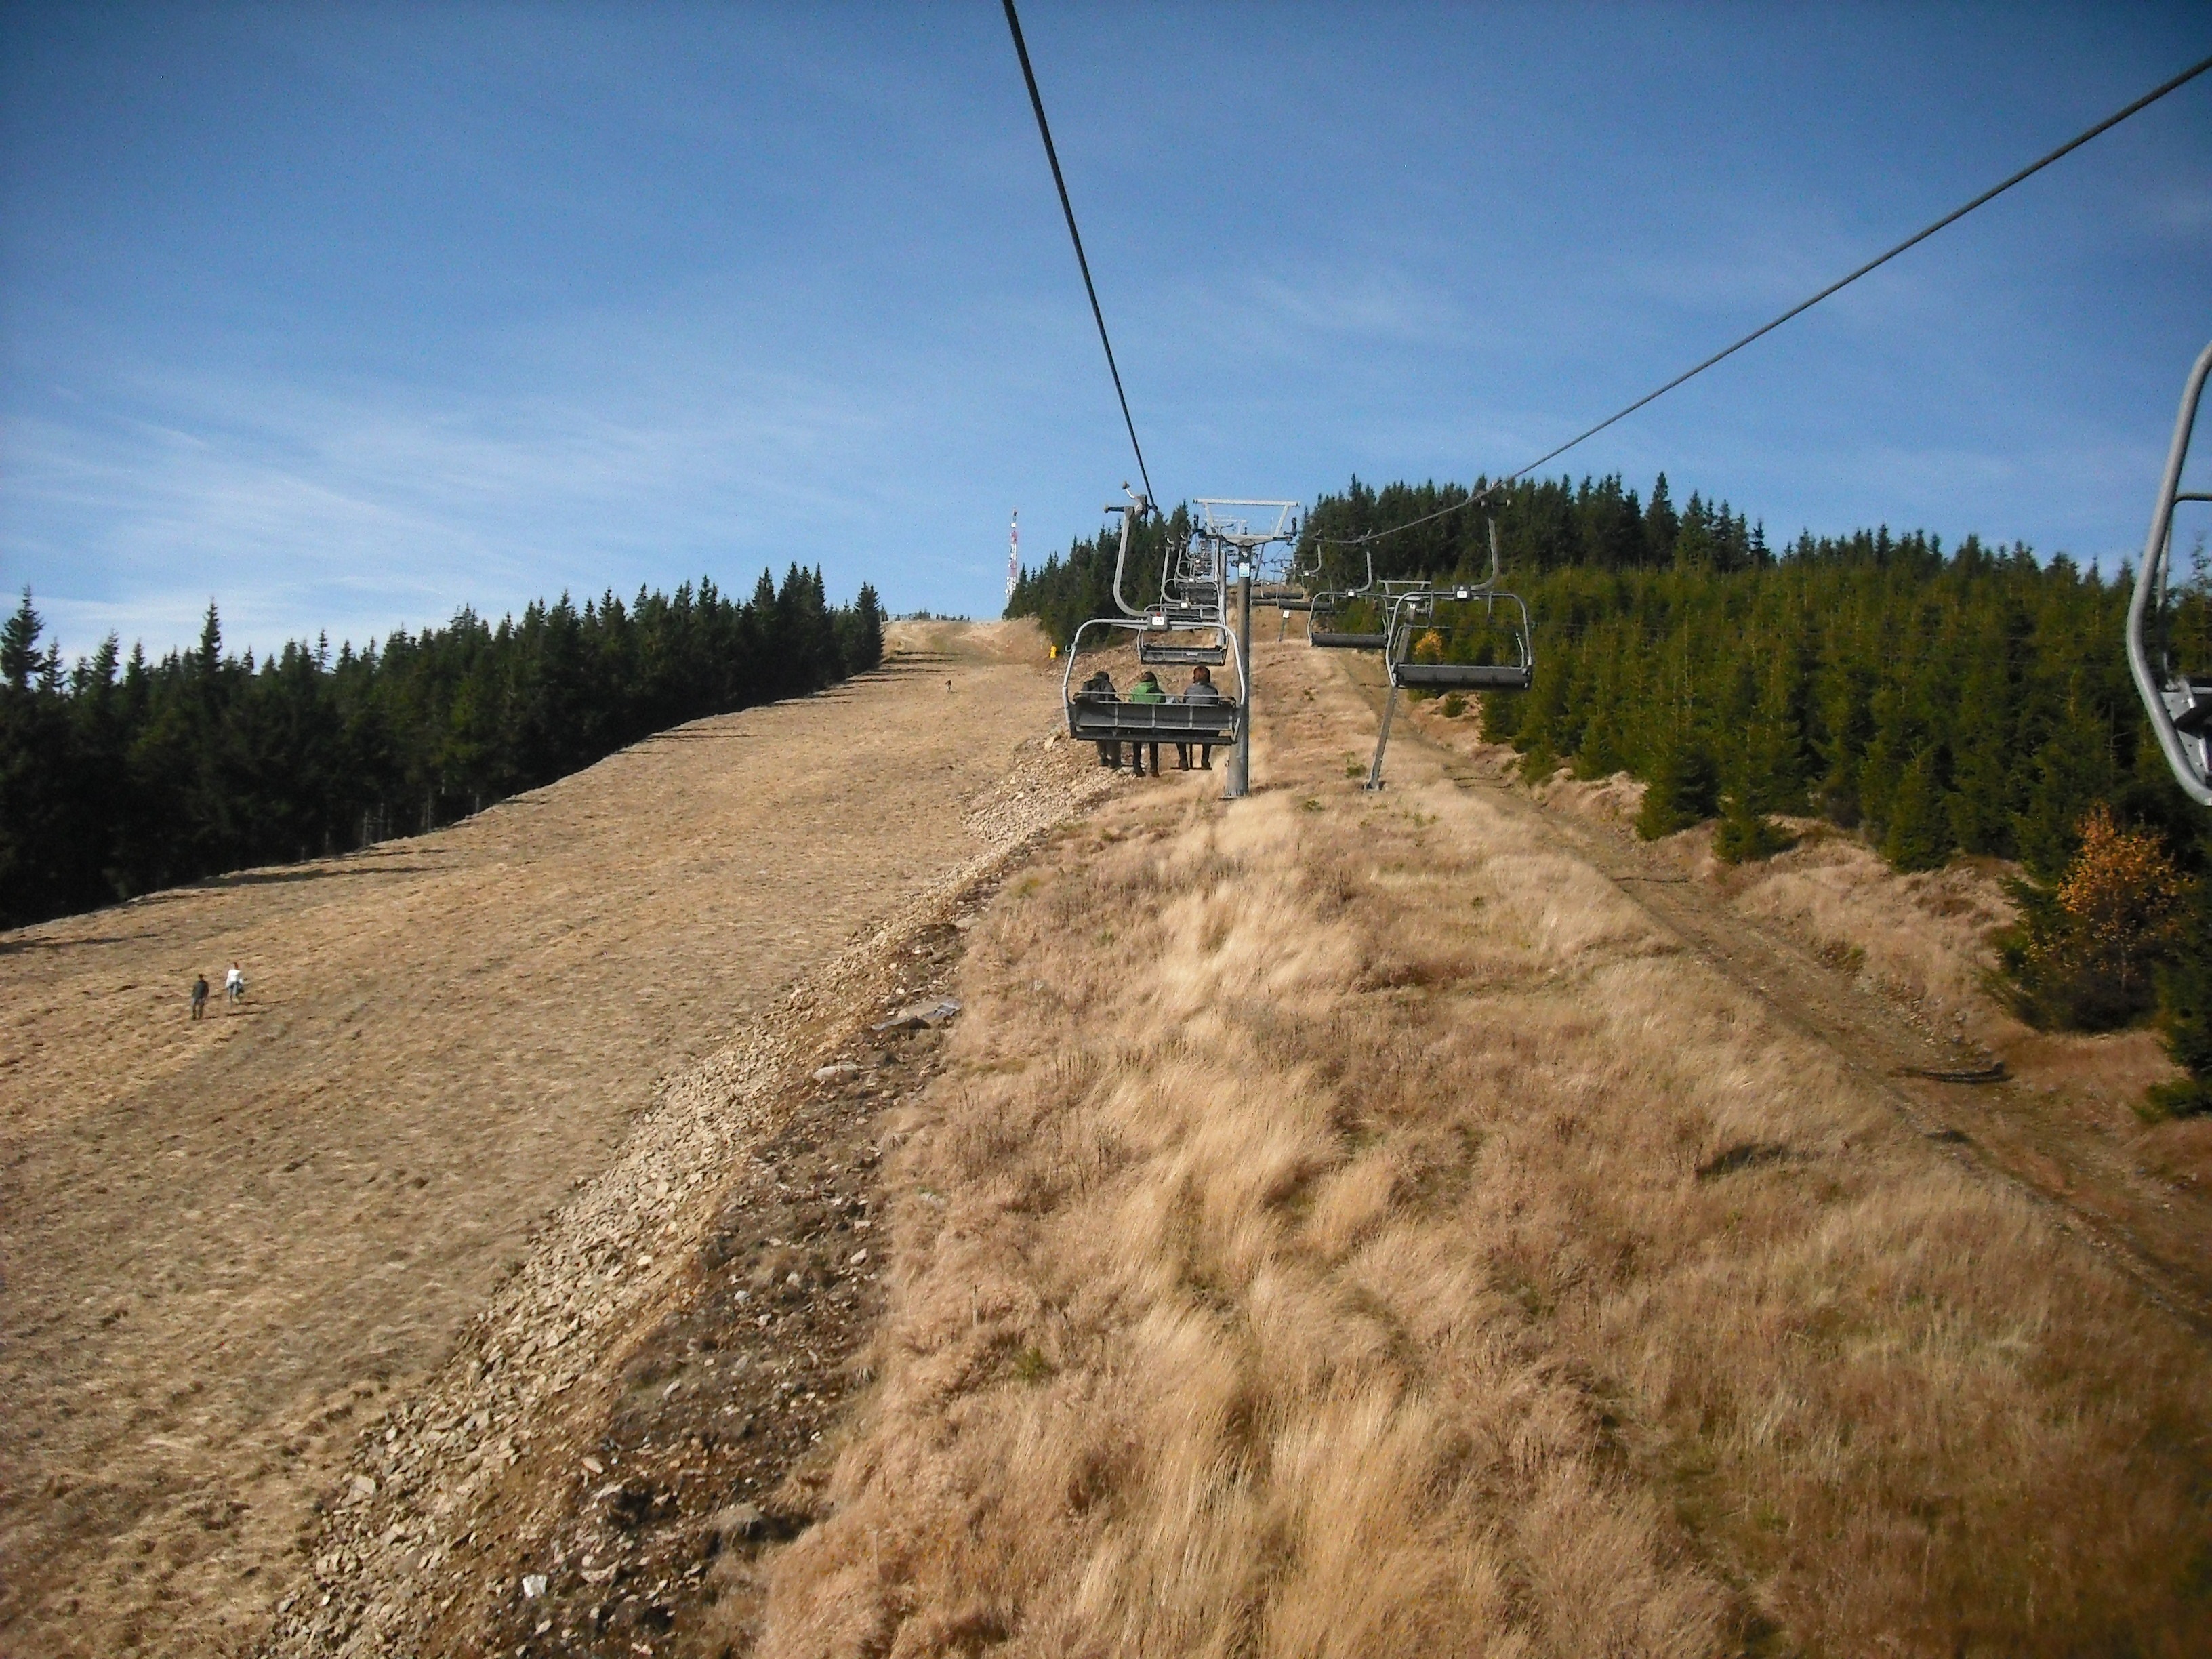
nature, mountain, track, road, trail, dirt road, soil, terrain, ridge, waterway, infrastructure, cableway, geological phenomenon, spindleruv mlyn